Ivan III of Russia

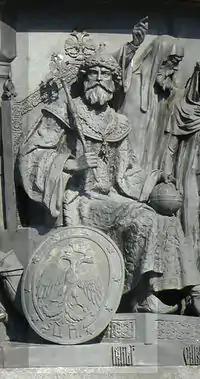
Ivan III on the "Millennium of Russia" monument in Veliky Novgorod

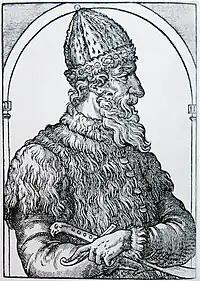
Engraving by André Thevet, 1575

The Christian rulers in the Caucasus began to see the Russian monarchs as their natural allies against the Muslim regional powers. The first attempt at forging an alliance was made by Alexander I, king of a small Georgian kingdom of Kakheti, who dispatched two embassies, in 1483 and 1491, to Moscow. However, as the Russians were still too far from the Caucasus, neither of these missions had any effect on the course of events in the region. In 1488, Ivan sought gun founders, master gunners for siege cannons, gold and silversmiths, and Italian master builders from King Matthias Corvinus.